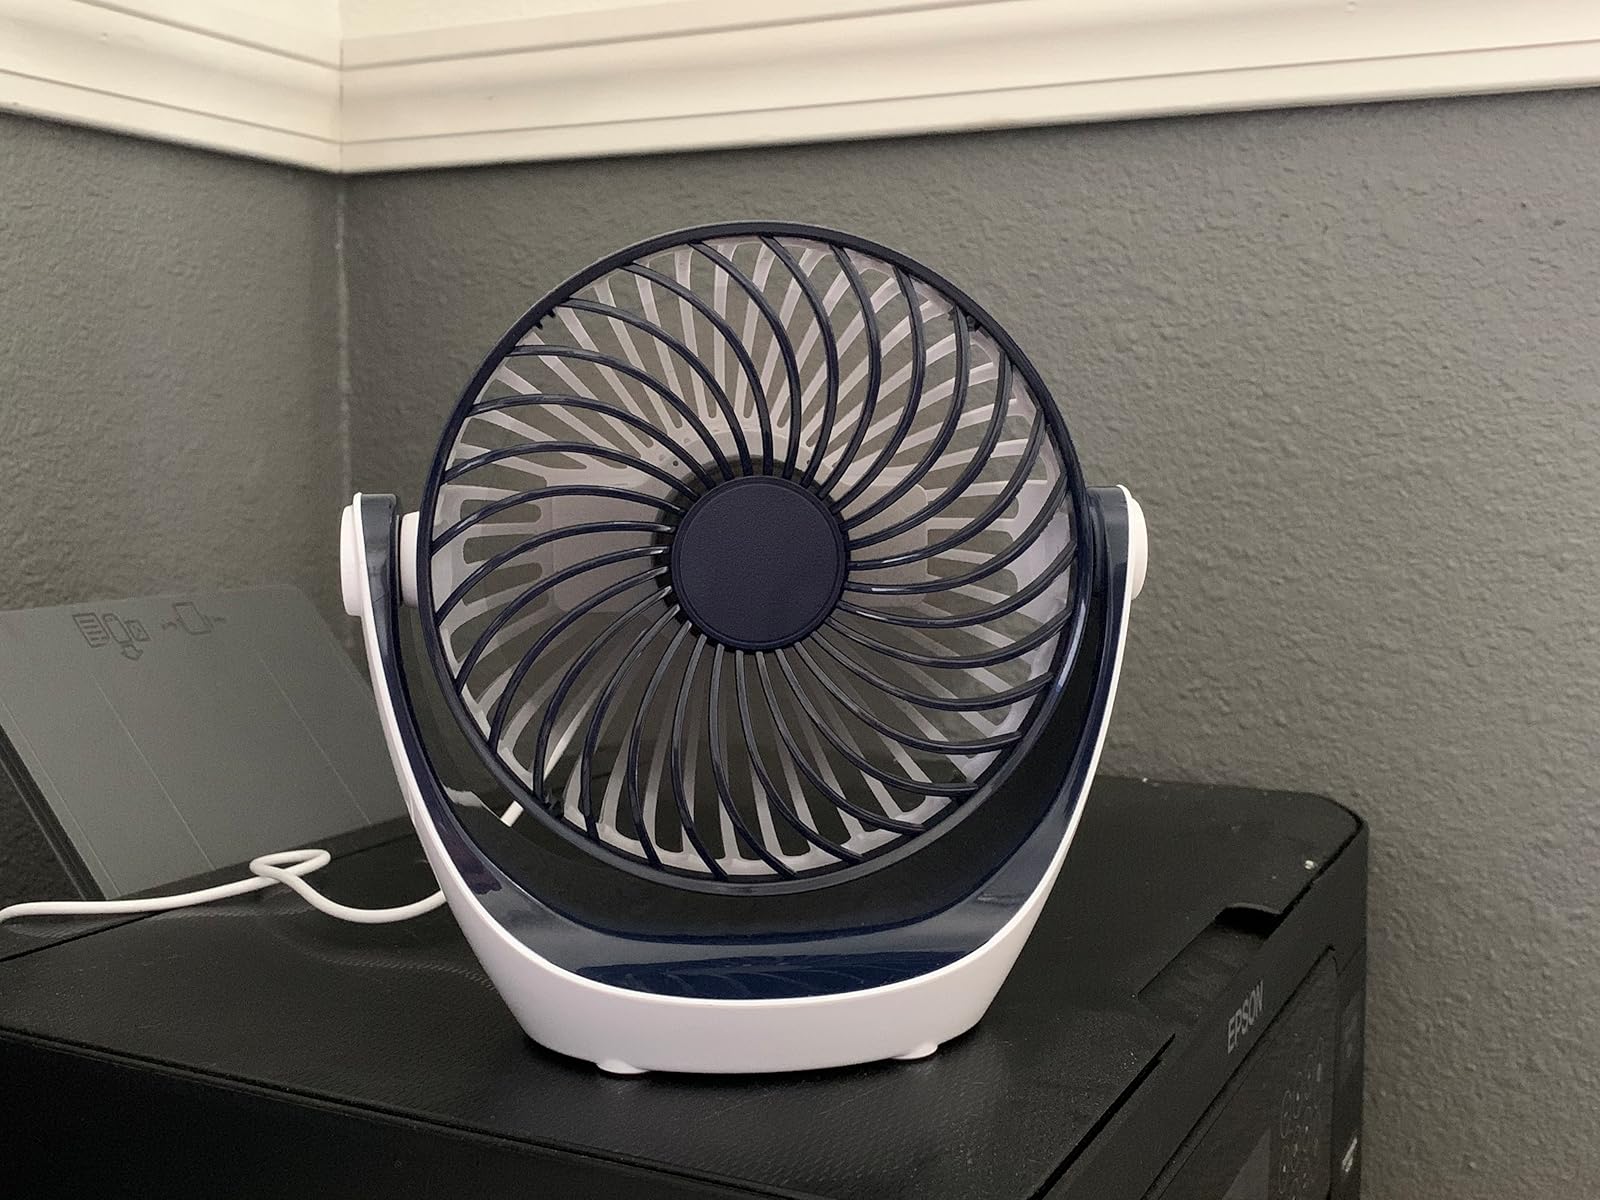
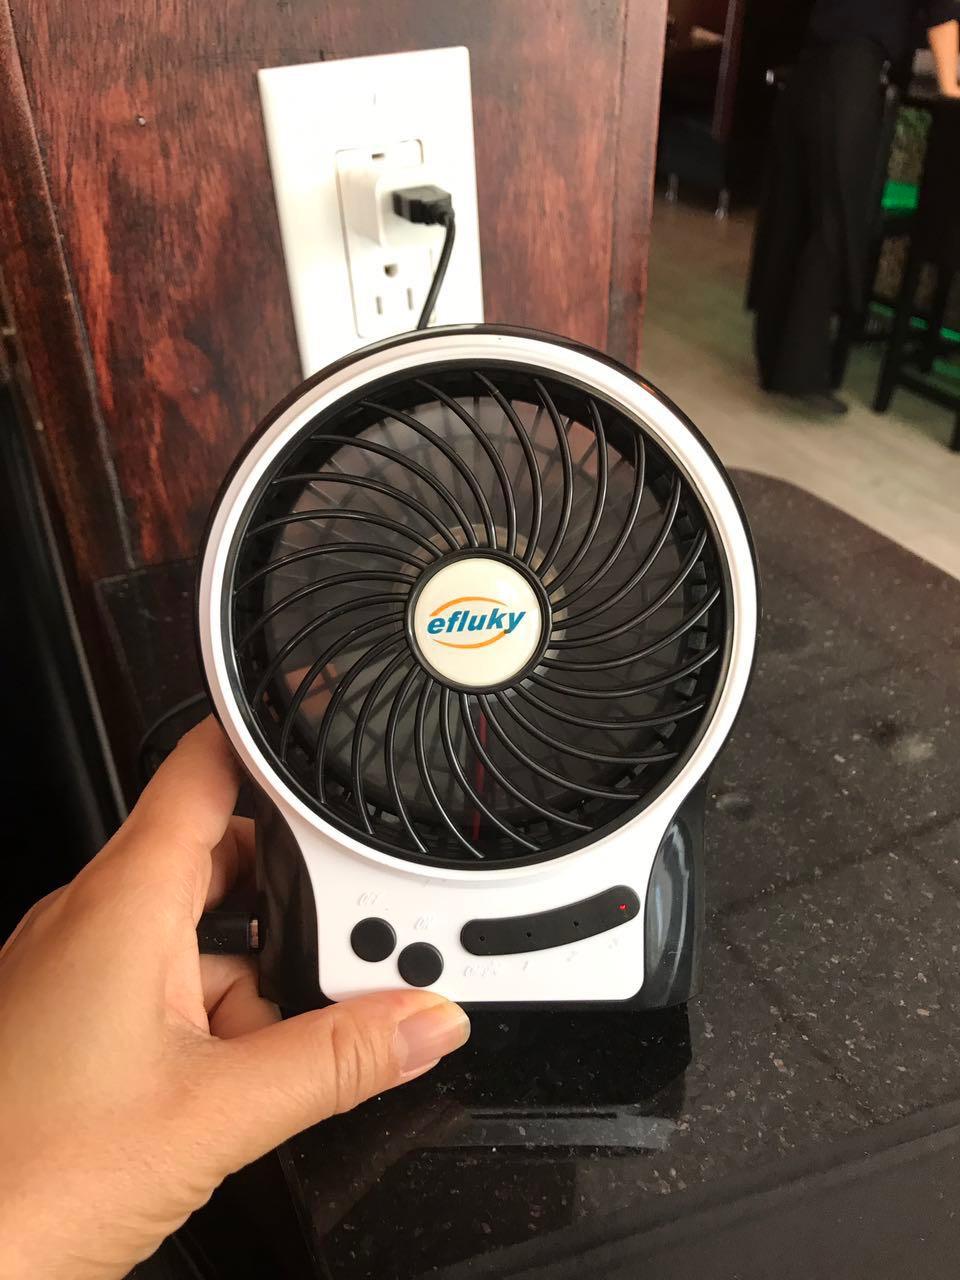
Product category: fan
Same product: no